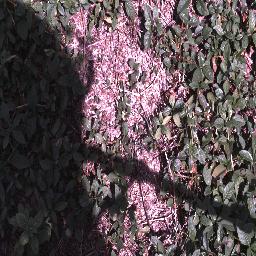
Label: negative